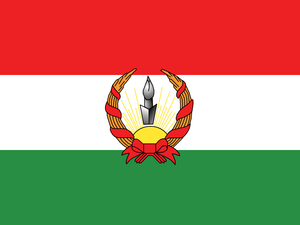
Les dénominations d’État communiste, régime communiste, pays communiste, système communiste sont utilisées pour qualifier le régime politique d'un État dans lequel un parti se réclamant du communisme exerce le monopole de la gestion des affaires publiques, en tant que parti unique officiel ou bien en tant que parti dominant d'une coalition rassemblant les seuls partis autorisés. Au cours du XXᵉ siècle, un tiers environ de l'humanité a vécu sous un régime politique catégorisé comme « communiste ».
Le drapeau du Kurdistan est officiellement celui du Gouvernement régional du Kurdistan. La partie rouge représente la détermination, la combativité des Kurdes et également tous leurs martyrs. Le vert symbolise les montagnes, collines et plaines remplies de vert tandis que le blanc représente la paix et la prospérité. Quant au soleil, il rappelle les origines zoroastriennes des Kurdes, le feu et le soleil ayant été les forces sacrées. Ses 21 rayons désignent le nouvel an kurde qui prend lieu le 21 mars, à l'arrivée du printemps. Ce drapeau est généralement accepté en tant que drapeau national par le peuple kurde.